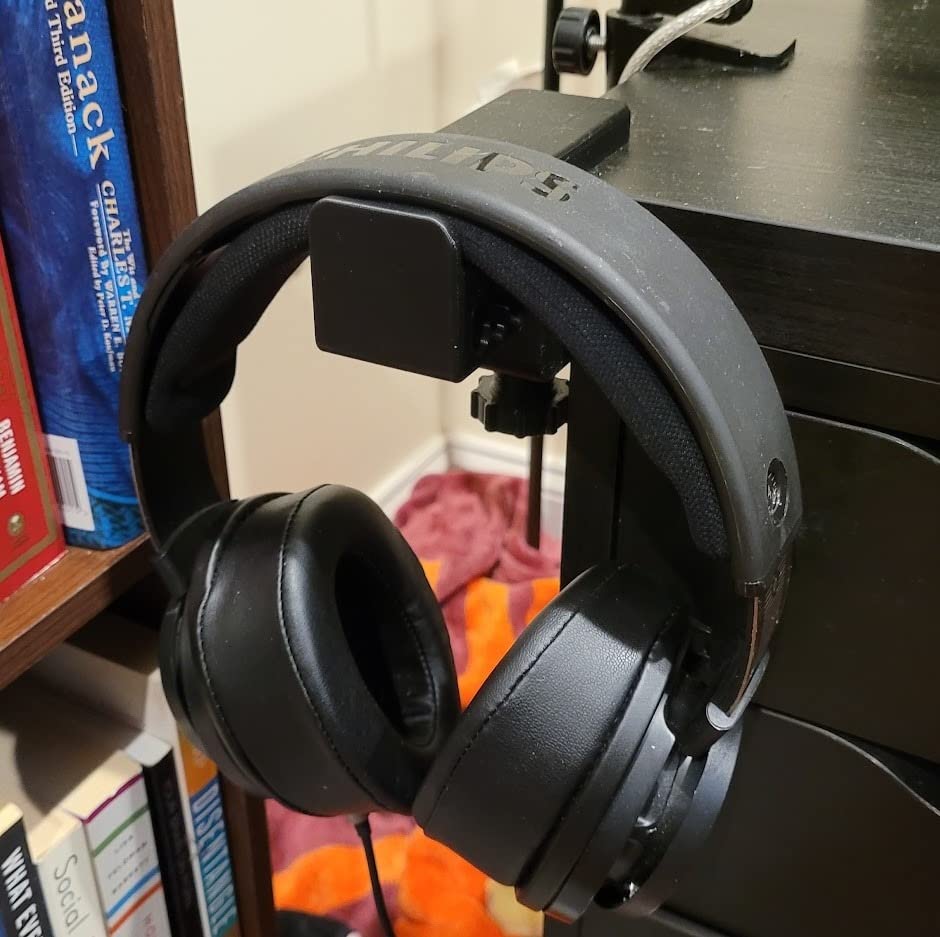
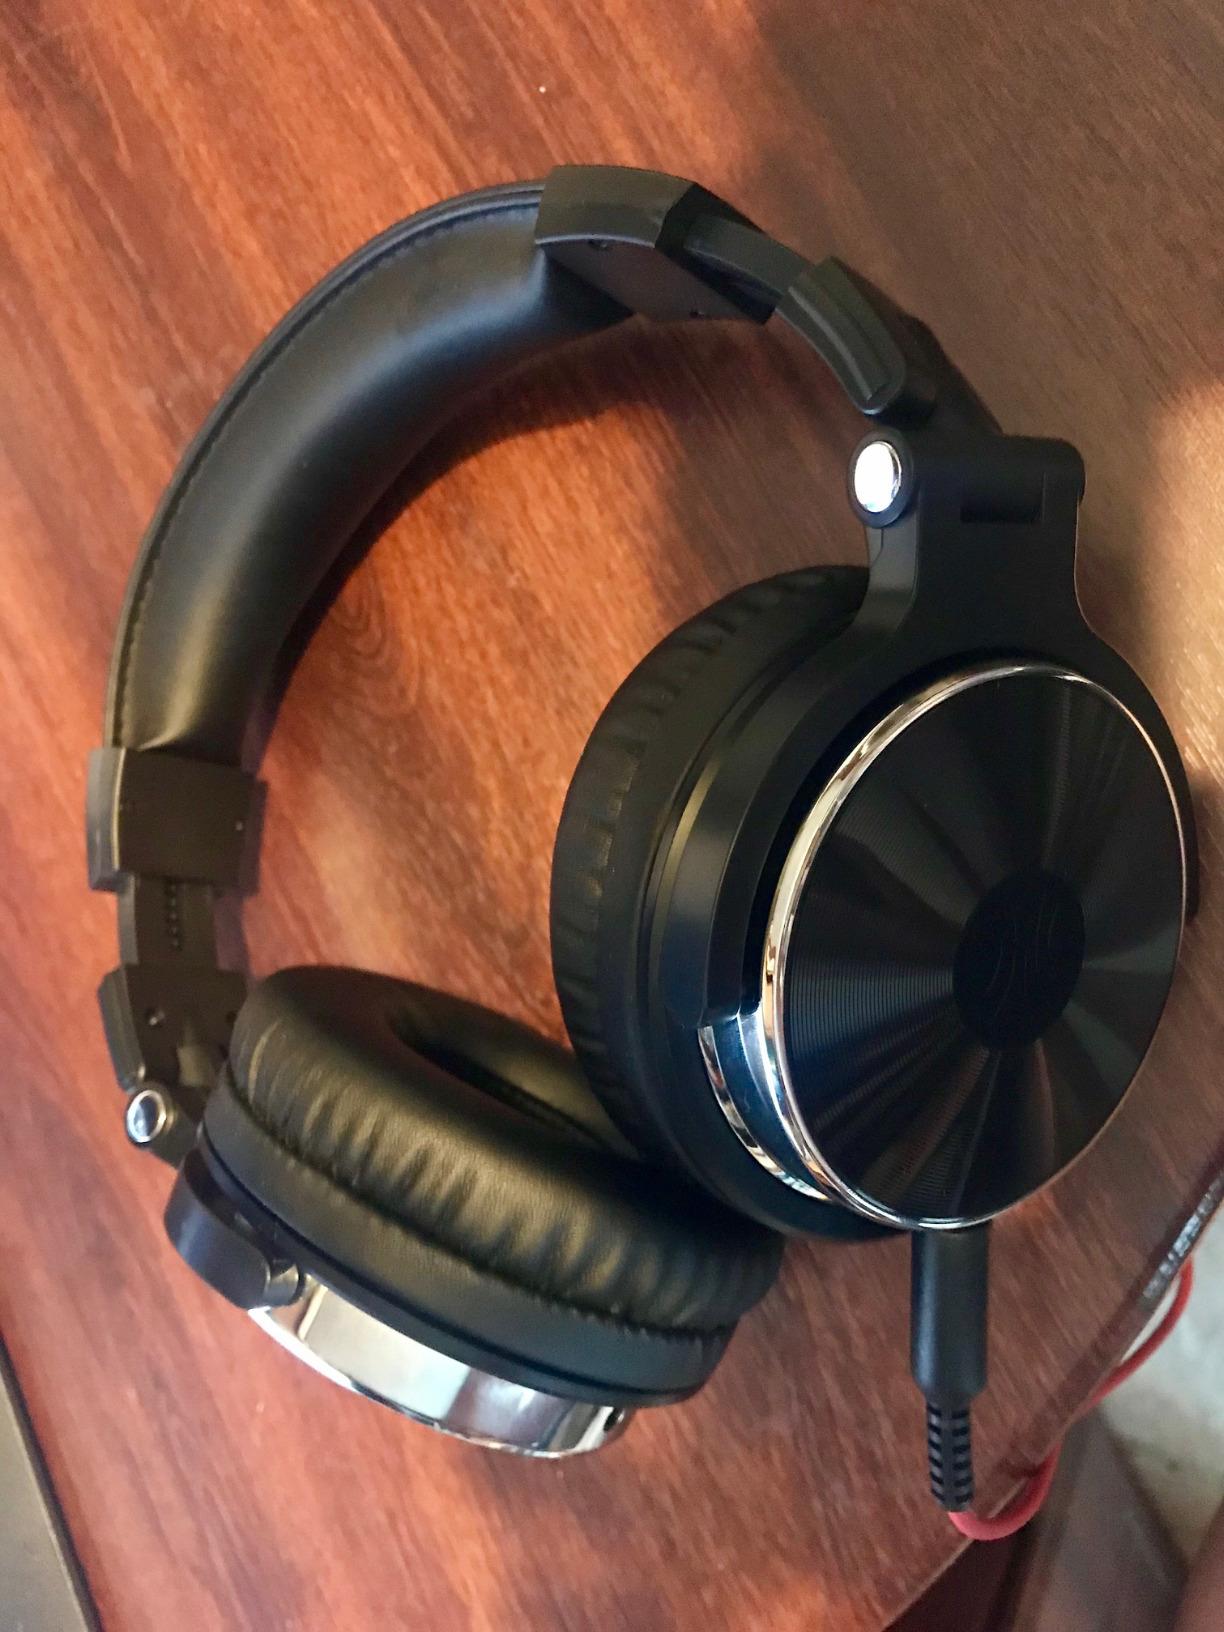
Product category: headphones
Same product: no